Taff Trail

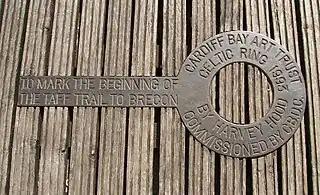
The start of the Taff Trail, inside "The Celtic Ring" sculpture.

The Taff Trail is a walking and cycle path that runs for between Cardiff Bay and Brecon in Wales. It is so named because it follows the course of the River Taff. Along much of its length, it follows the National Cycle Network Route 8 (Lôn Las Cymru) that continues to Holyhead, and is substantially off-road.